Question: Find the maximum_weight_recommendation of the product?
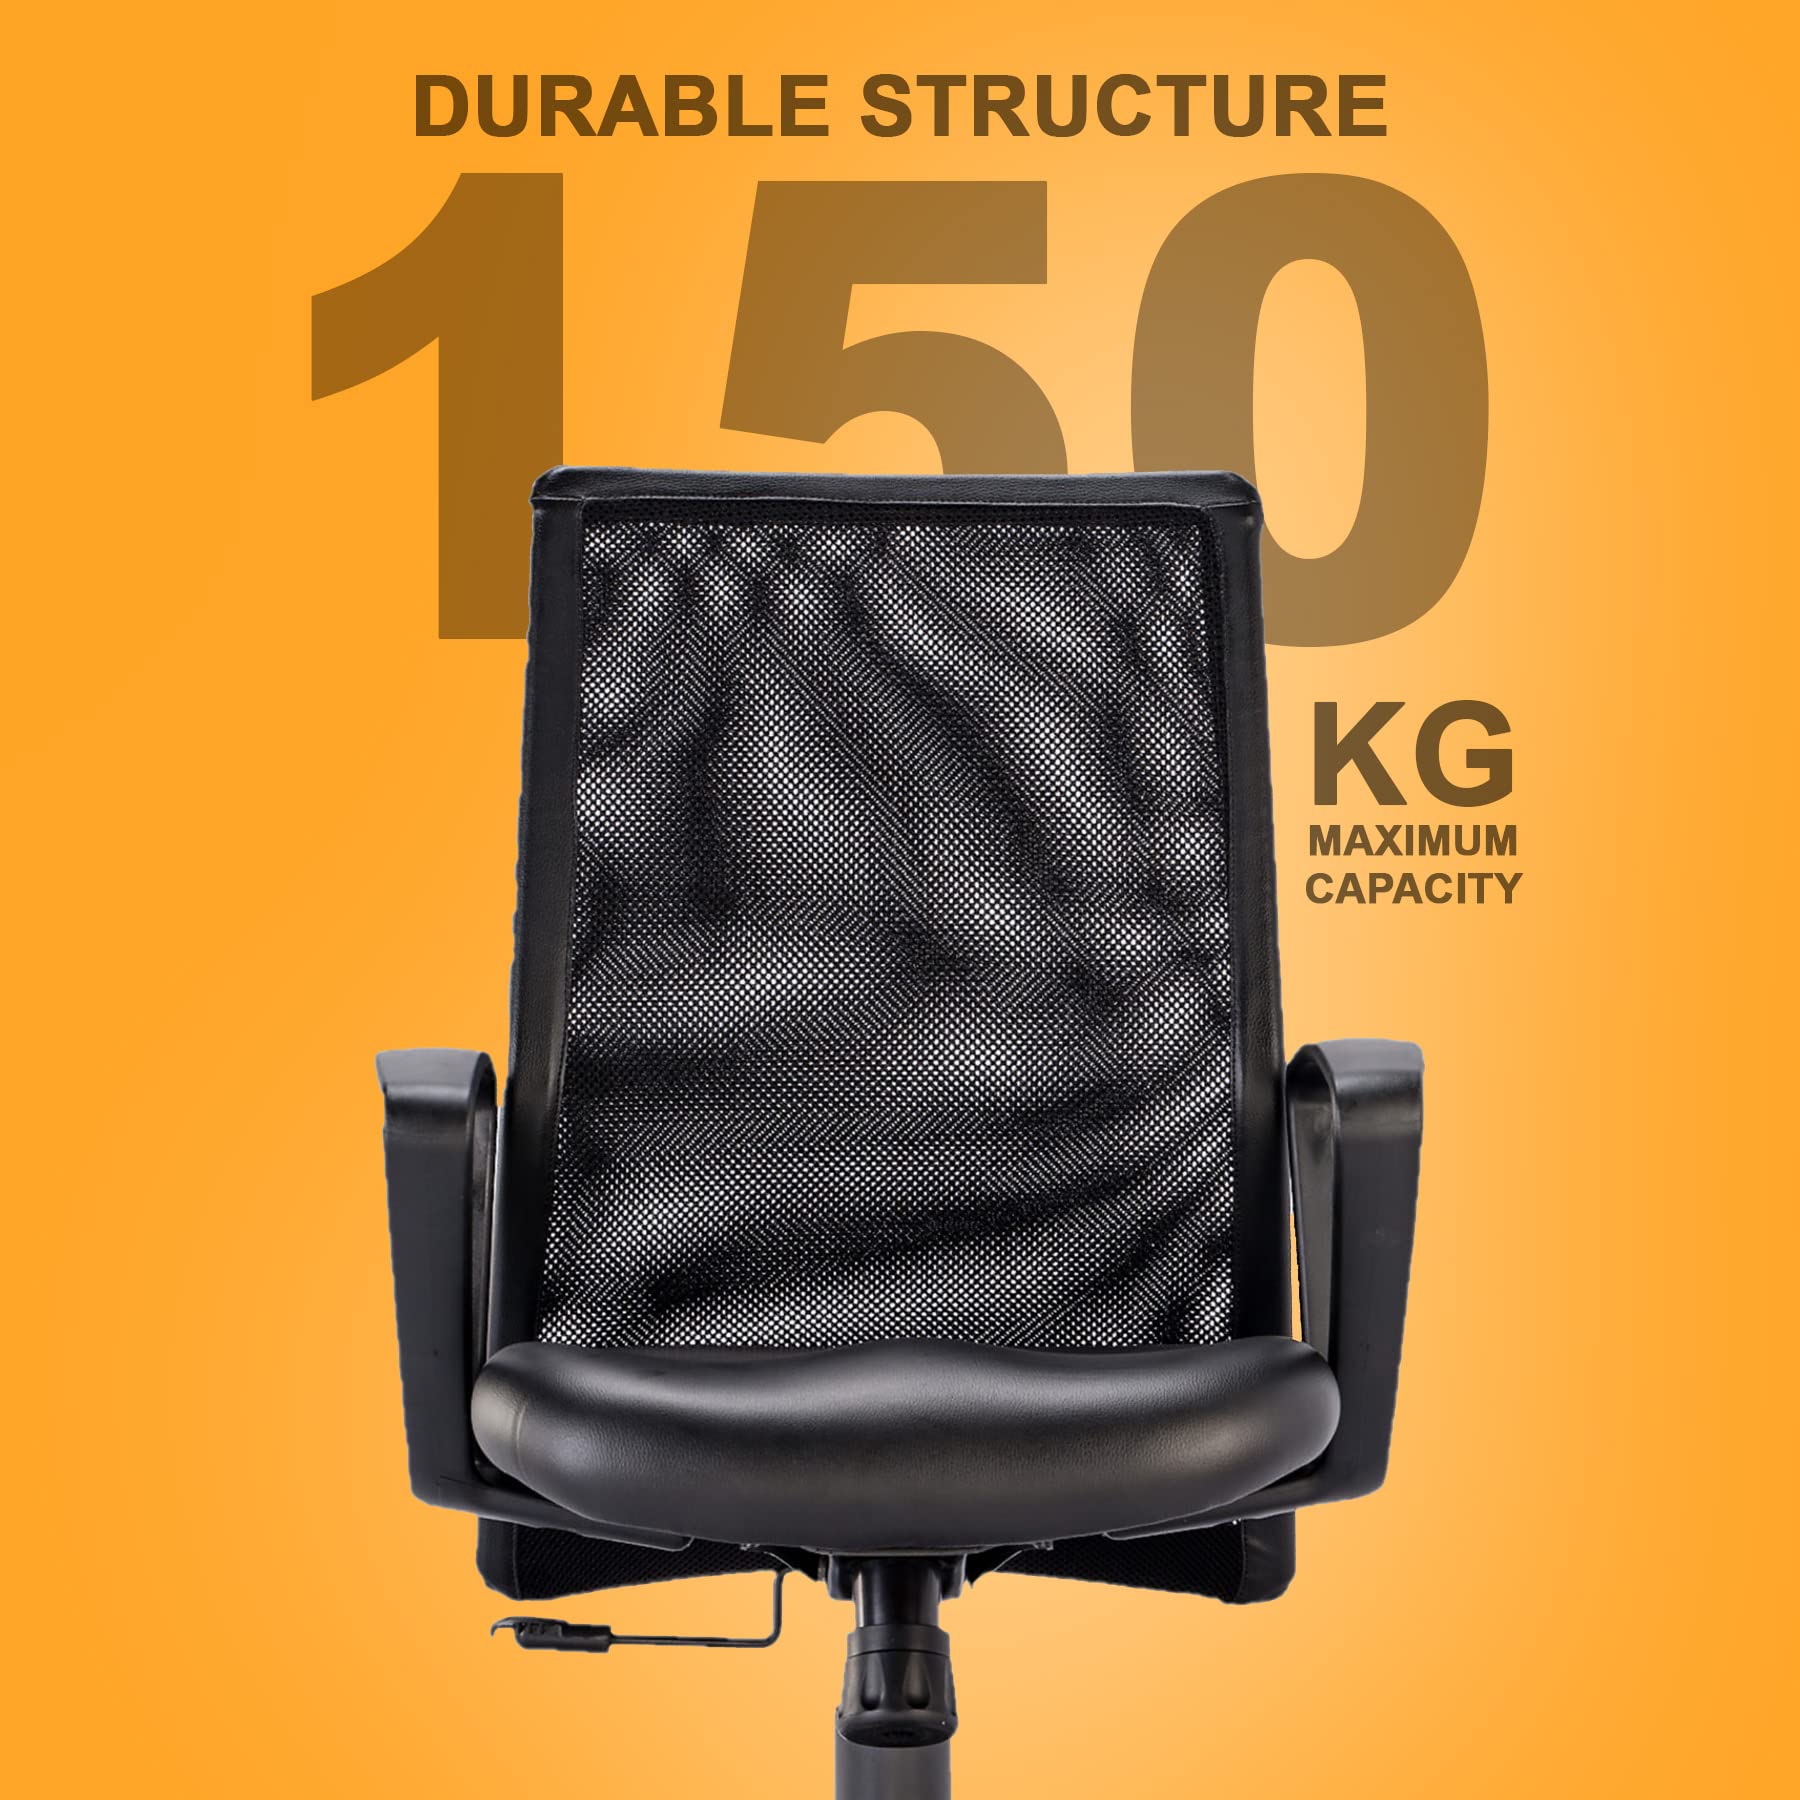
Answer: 50 kilogram